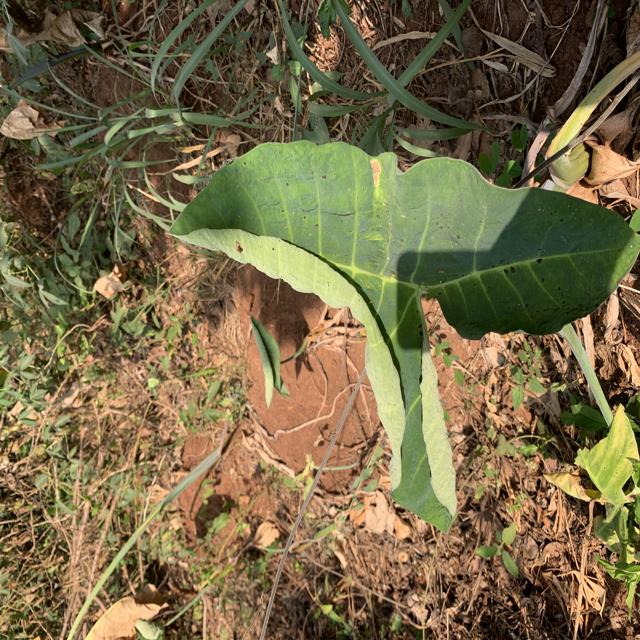
Label: Early_Blight